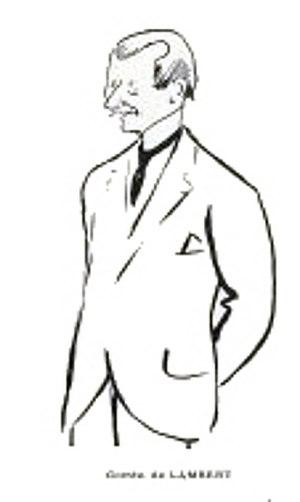
Charles de Lambert, né à Funchal le 30 décembre 1865 et mort à Saint-Sylvain-d'Anjou le 26 février 1944, est un aventurier et pilote français. Pionnier de l'aviation, il fut le premier à survoler la Tour Eiffel en avion avec son Wright Model A, le 18 octobre 1909.